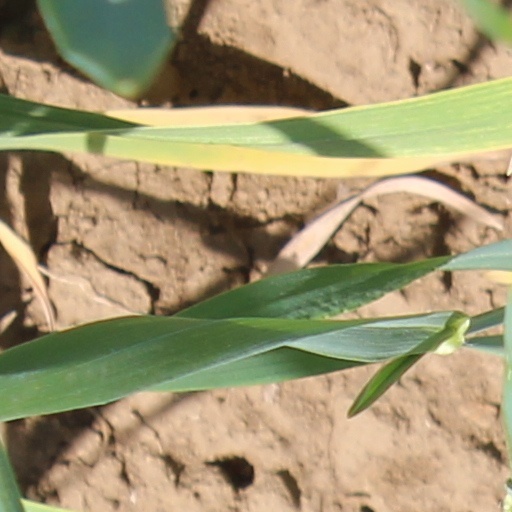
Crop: wheat